Kwadrat Theatre

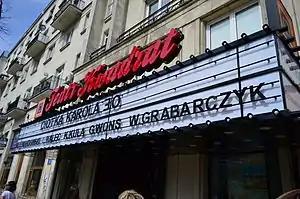

The Kwadrat Theatre ("Edward Dziewoński Square Theatre") is theatre in Warsaw, Poland located at 138 Marszałkowska Street. It was established in 1974. Its production has been mainly comedies.